Arbuckle Mountains

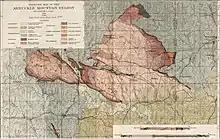
Geological map

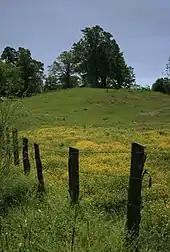
A field of flowers in the Arbuckle foothills

Geologically the Arbuckles are an elongate anticline structure with an orientation or strike of west-northwest. The core of the structure consists of Proterozoic extrusive and intrusive rocks, the Colbert rhyolite porphyry and the Tishomingo granite (age dated at 1374 Ma), which are overlain by the Arbuckle Group, the Simpson Group, Viola Group, and the Hunton Group. Uplift, faulting, and folding occurred during the Wichita Orogeny, followed by erosion.